Pickering railway station

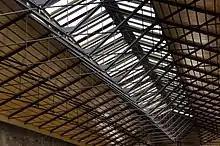
A roof was added to the station in the late 2000s.

In 1967, a group of local residents set up the North Yorkshire Moors Railway Society with the aim of preserving the line. Services began in 1970, and on 22 April 1973 the entire line from to Pickering was reopened. Initially, due to a dispute with the local council, the railway terminated at a single wooden platform adjacent to High Mill, north of the station. The stone built Andrews station was re-opened to traffic in May 1975.